Southern Kaduna

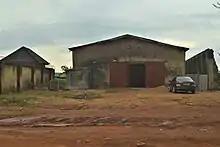
Ginger warehouse Kafanchan

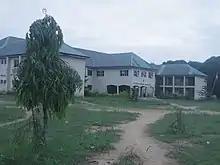
Classroom block, College of Agriculture, Nuhu Bamali Polytechnic, Agut Ntswuo (Samaru Kataf) Campus

After the proclamation of a British Protectorate of Northern Nigeria on January 1, 1900, the peoples of the Hausa city-states and Nupe (now under Fulani caliphate control), the old Borno empire, and old Kwararafa were lumped into this new colonial entity with Brigadier-General Sir Frederick D. Lugard as it first High Commissioner. Colonel Kemball led troops of the West African Frontier Force (WAFF) into what was to be known as the Southern Zaria territory in early 1900. Two WAFF columns were also sent to Zaria in February 1900. Ibrahim Nagwamatse of Kontagora (r. 1880–1901 and 1903–1929) invaded Zaria in 1901, with a strength of about 20,000 fighting men. They camped on the outskirts of Zaria at Maska. Nagwamatse was a slave raider like other Fulani rulers. The British responded to that by establishing a military garrison in Zaria, by request from Muhammadu Lawal Kwassau of Zazzau (r. 1897–1902). This also halted Kwassau’s slave raiding of the peoples south of his emirate.